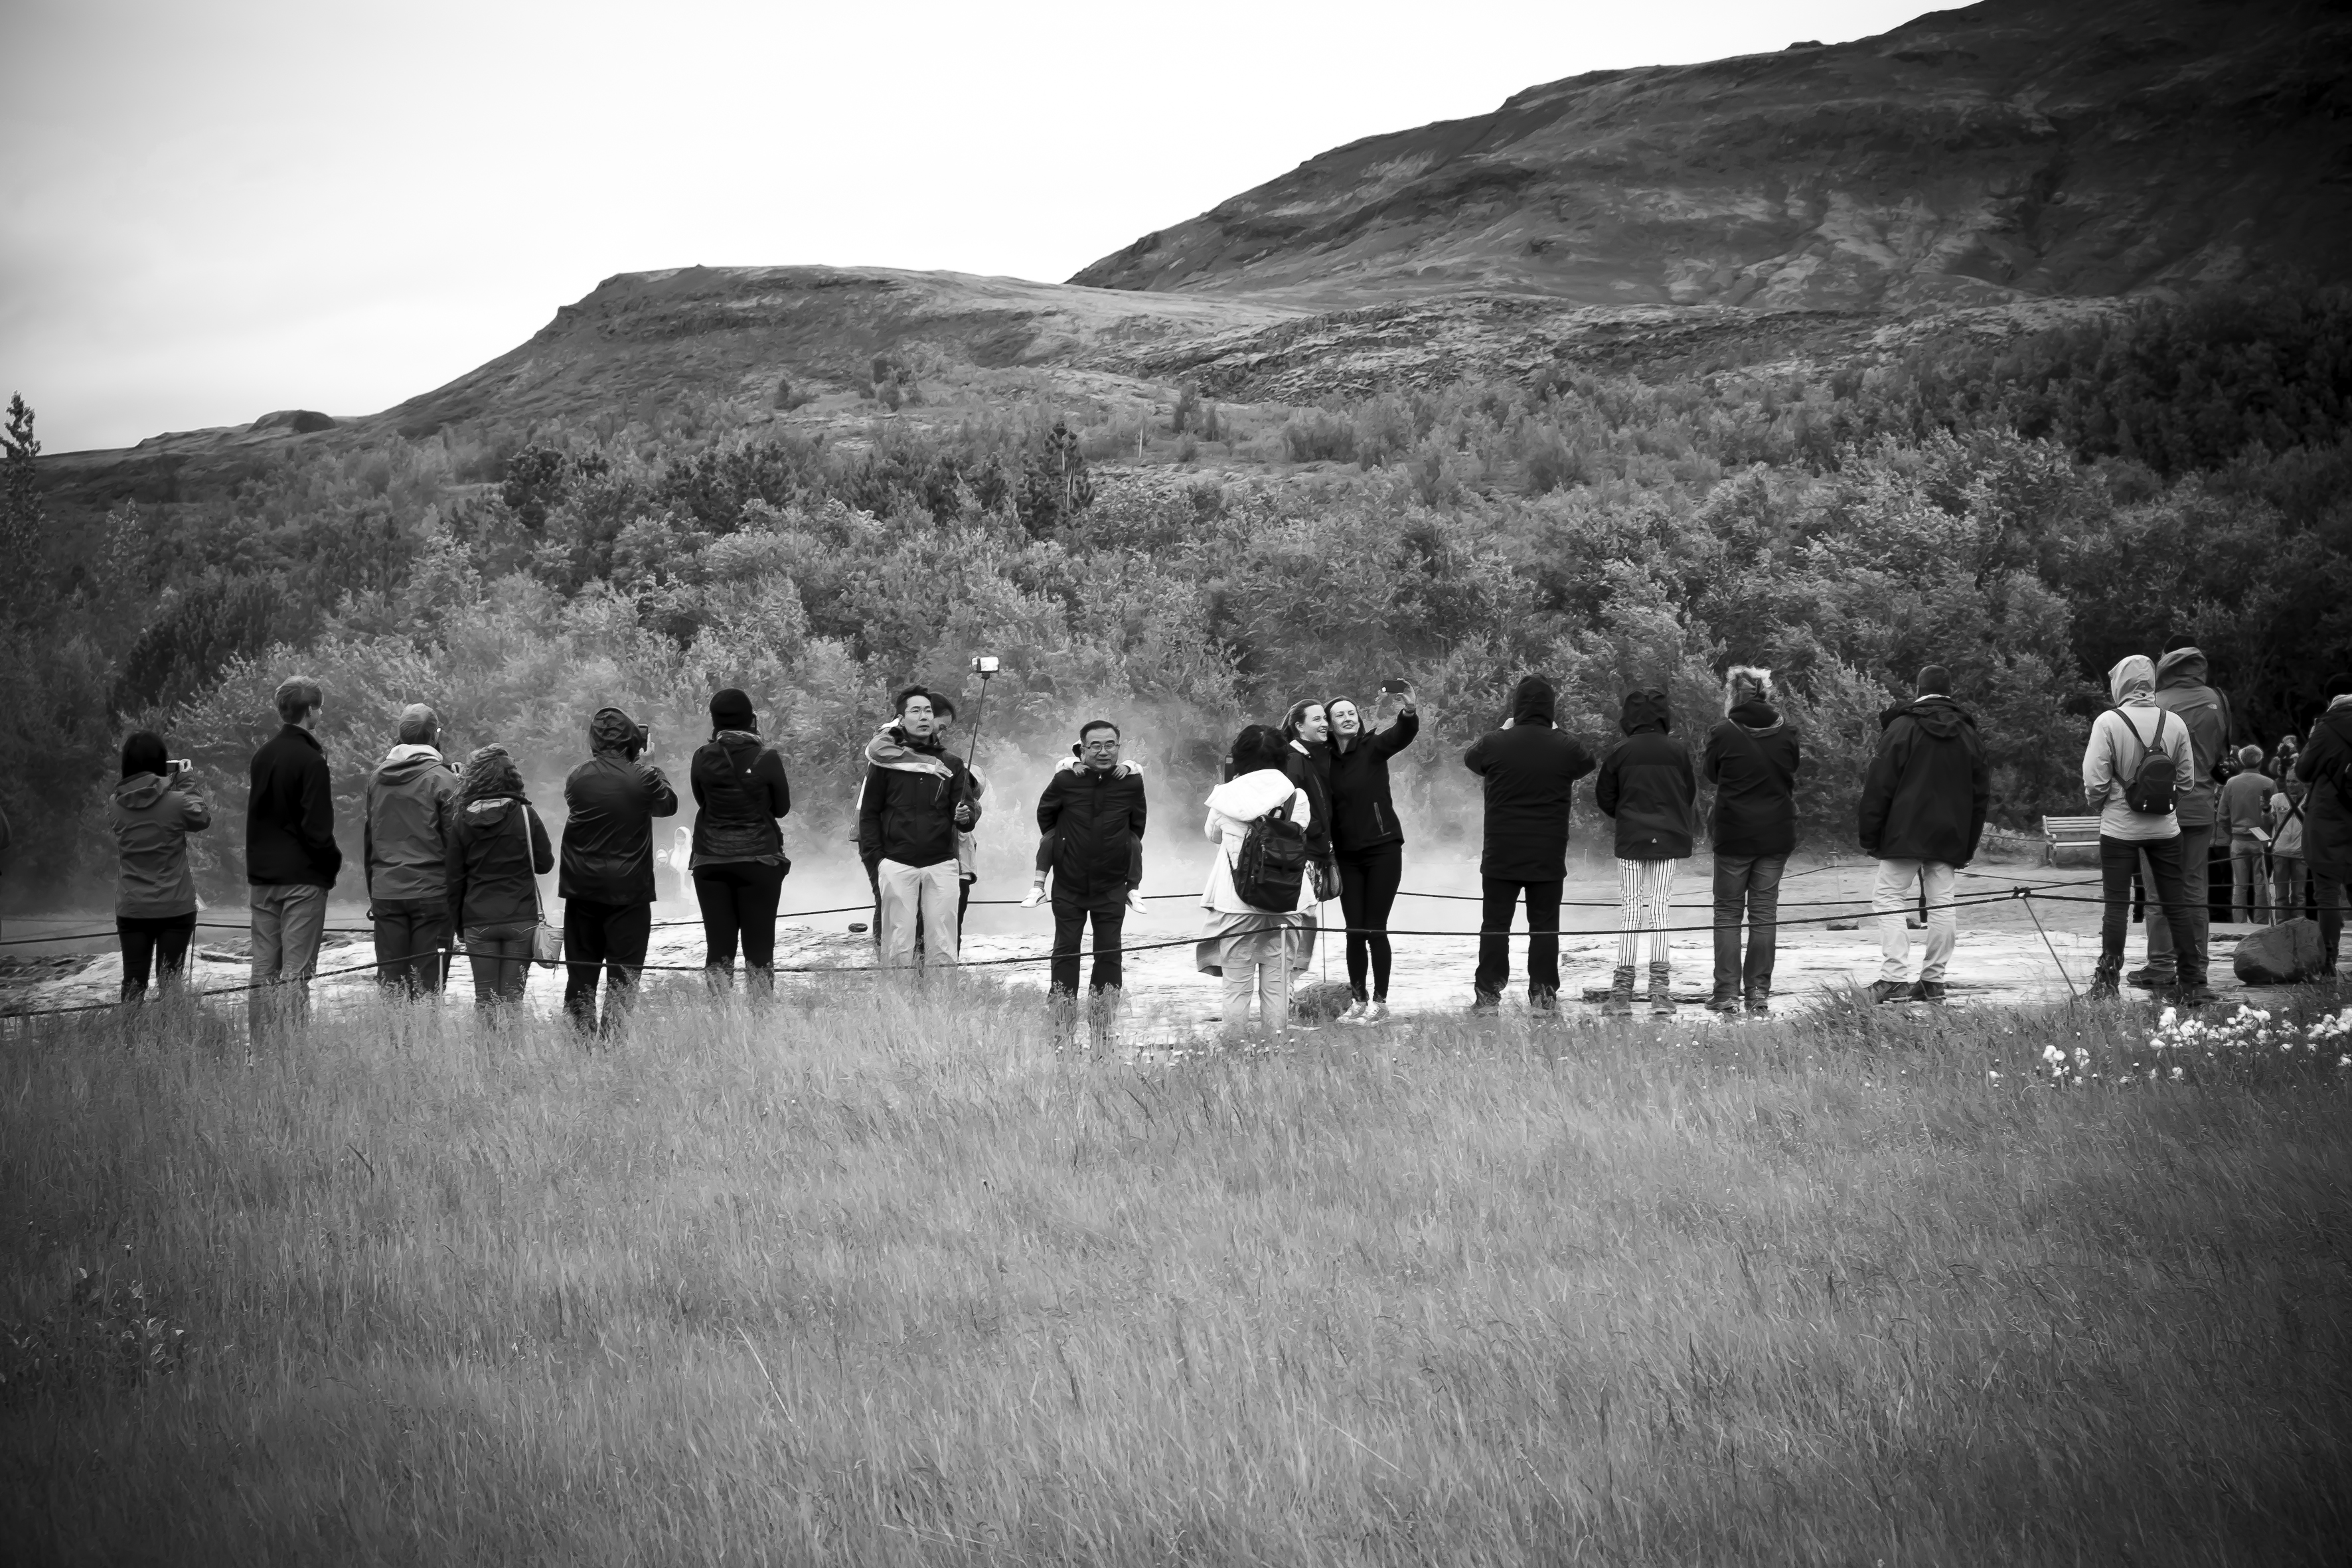
black and white, street, photography, urban, travel, fujifilm, iceland, monochrome, bw, blackandwhite, blackwhite, is, ngc, photograph, fuji, fujixt1, fujix, noireblanc, monochrome photography, atmospheric phenomenon